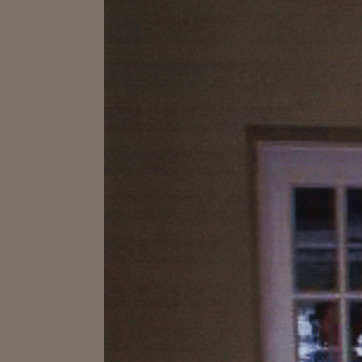
Material: painted